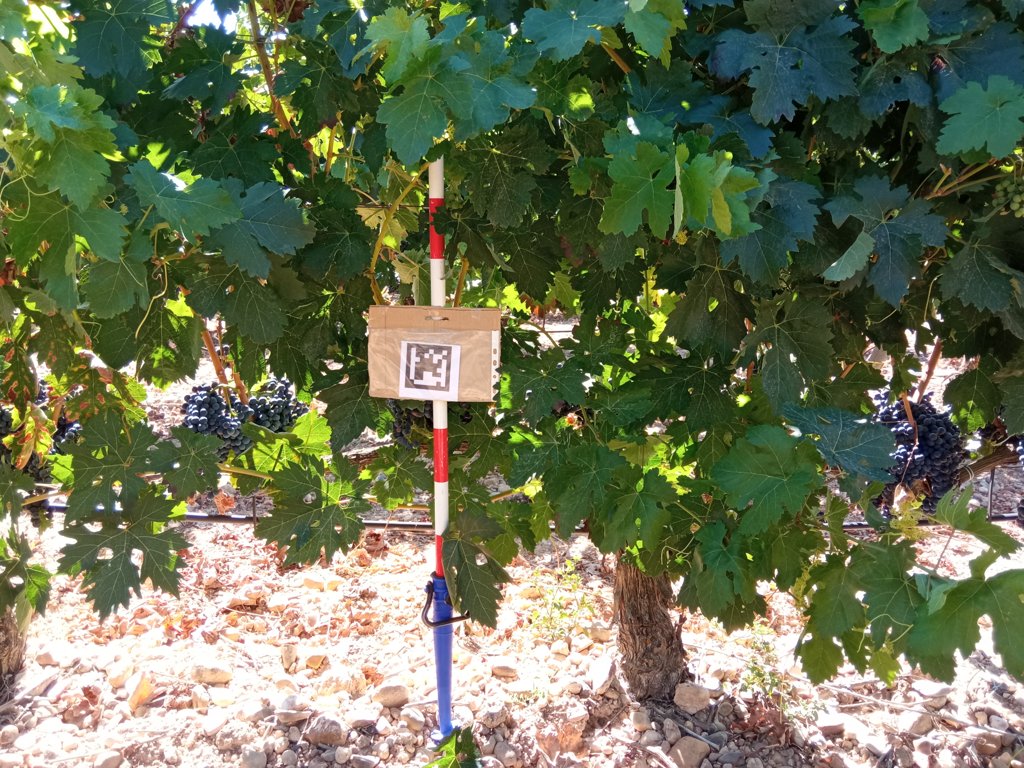
Berries visible: 267
Grape clusters: 6